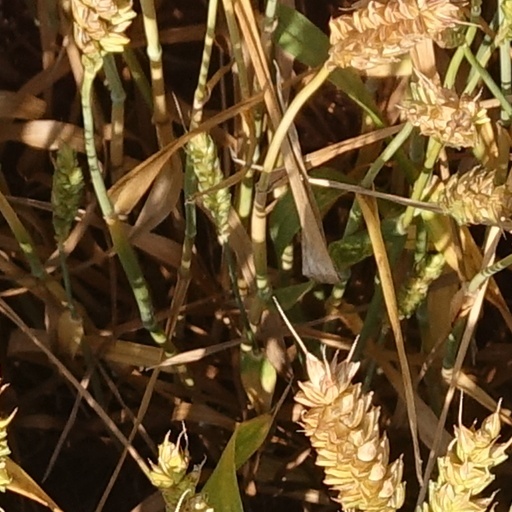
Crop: wheat